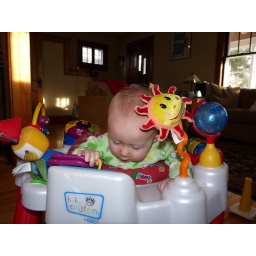
Checking out the cute little girl in the mirror.